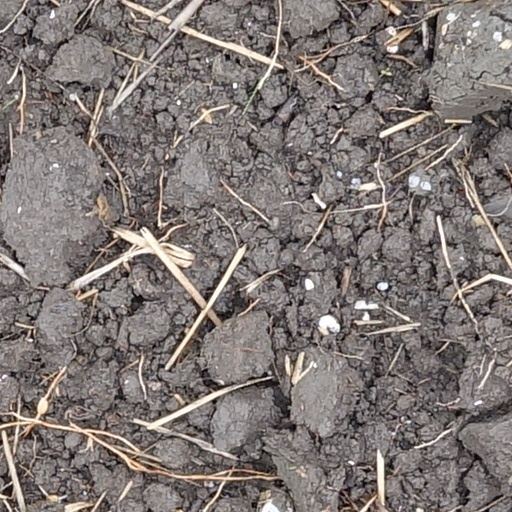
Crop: wheat